Shobana Kamineni

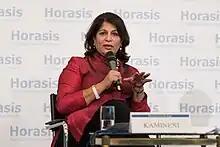
Kamineni in 2017

Shobana Kamineni is an Indian business executive and the executive vice-chairperson of Apollo Hospitals.